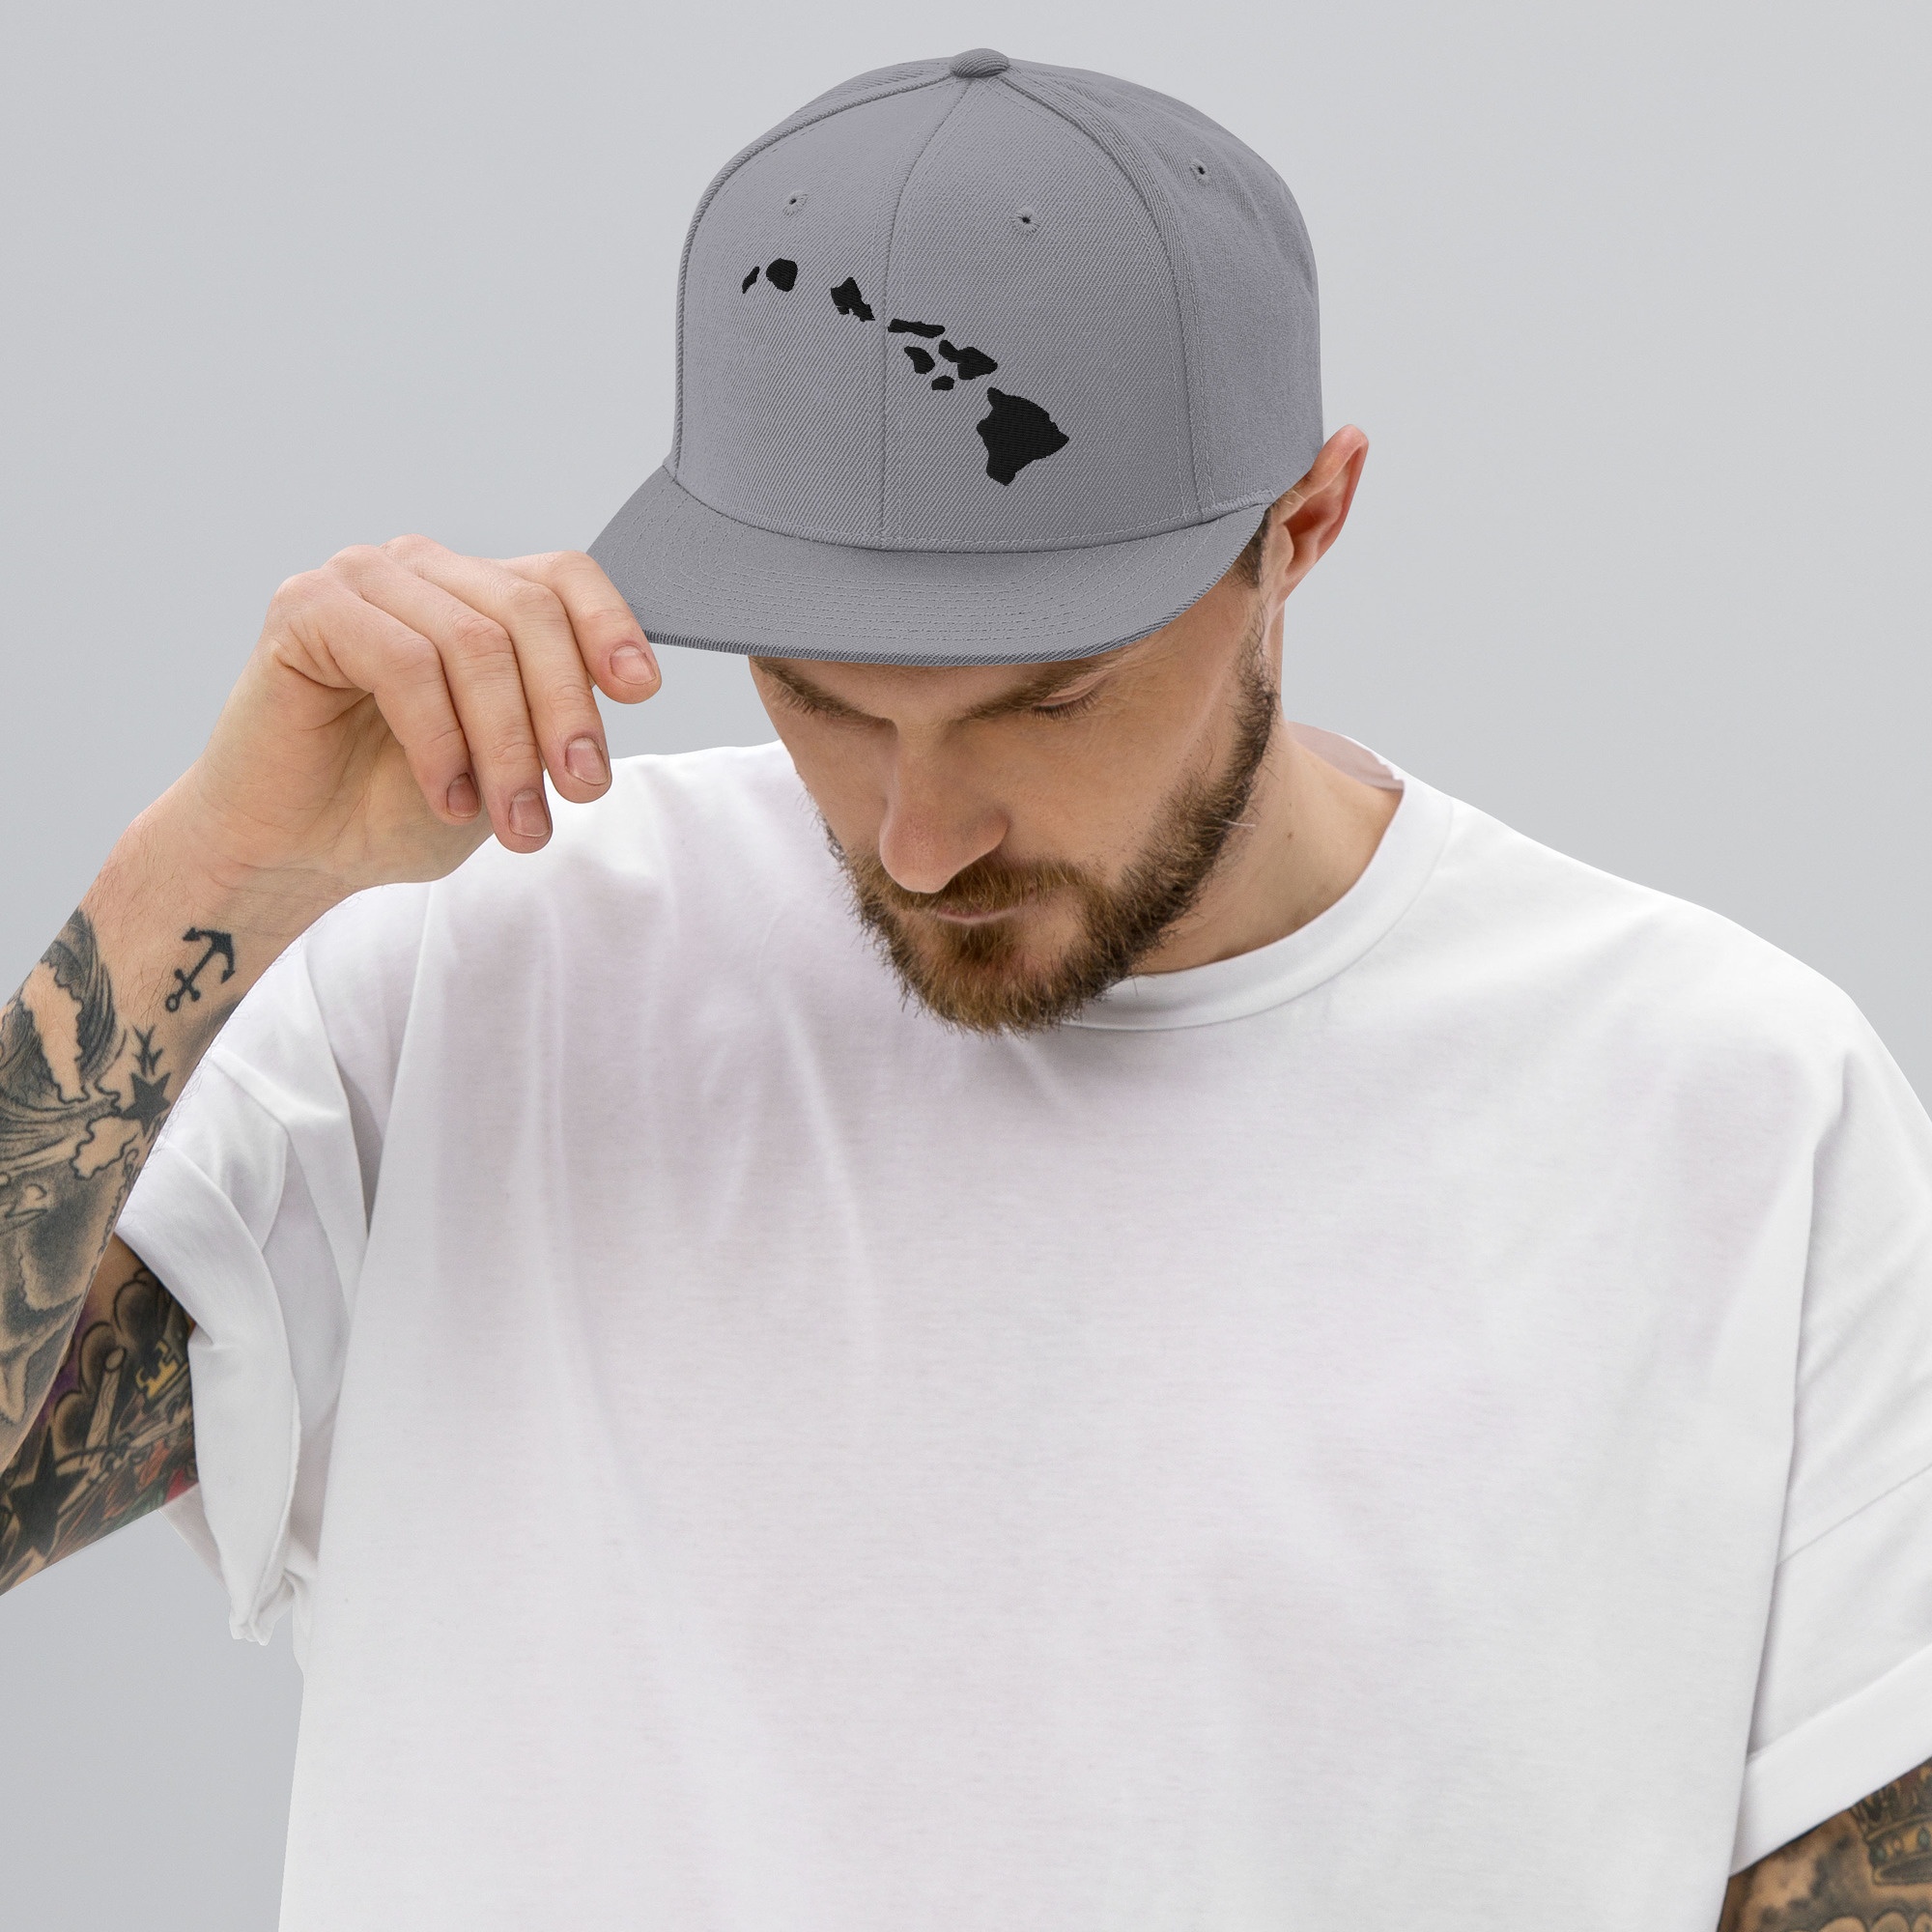
Islands Snapback Hat
This hat is structured with a classic fit, flat brim, and full buckram. The adjustable snap closure makes it a comfortable, one-size-fits-most hat. • 80% acrylic, 20% wool • Green Camo is 60% cotton, 40% polyester • Structured, 6-panel, high-profile • 6 embroidered eyelets • Plastic snap closure • Green undervisor • Head circumference: 21⅝″–23⅝″ (54.9 cm–60 cm) • Blank product sourced from Vietnam or Bangladesh Size guide A (inches) B (inches) C (inches) D (inches) One size 20 ⅛-23 ⅝ 4 ½ 2 ½ 7 ⅛ A (cm) B (cm) C (cm) D (cm) One size 51-60 11.5 6.5 18
Brand: 425 DESIGNZ
Category: Apparel & Accessories > Clothing Accessories > Hats > Snapback Caps